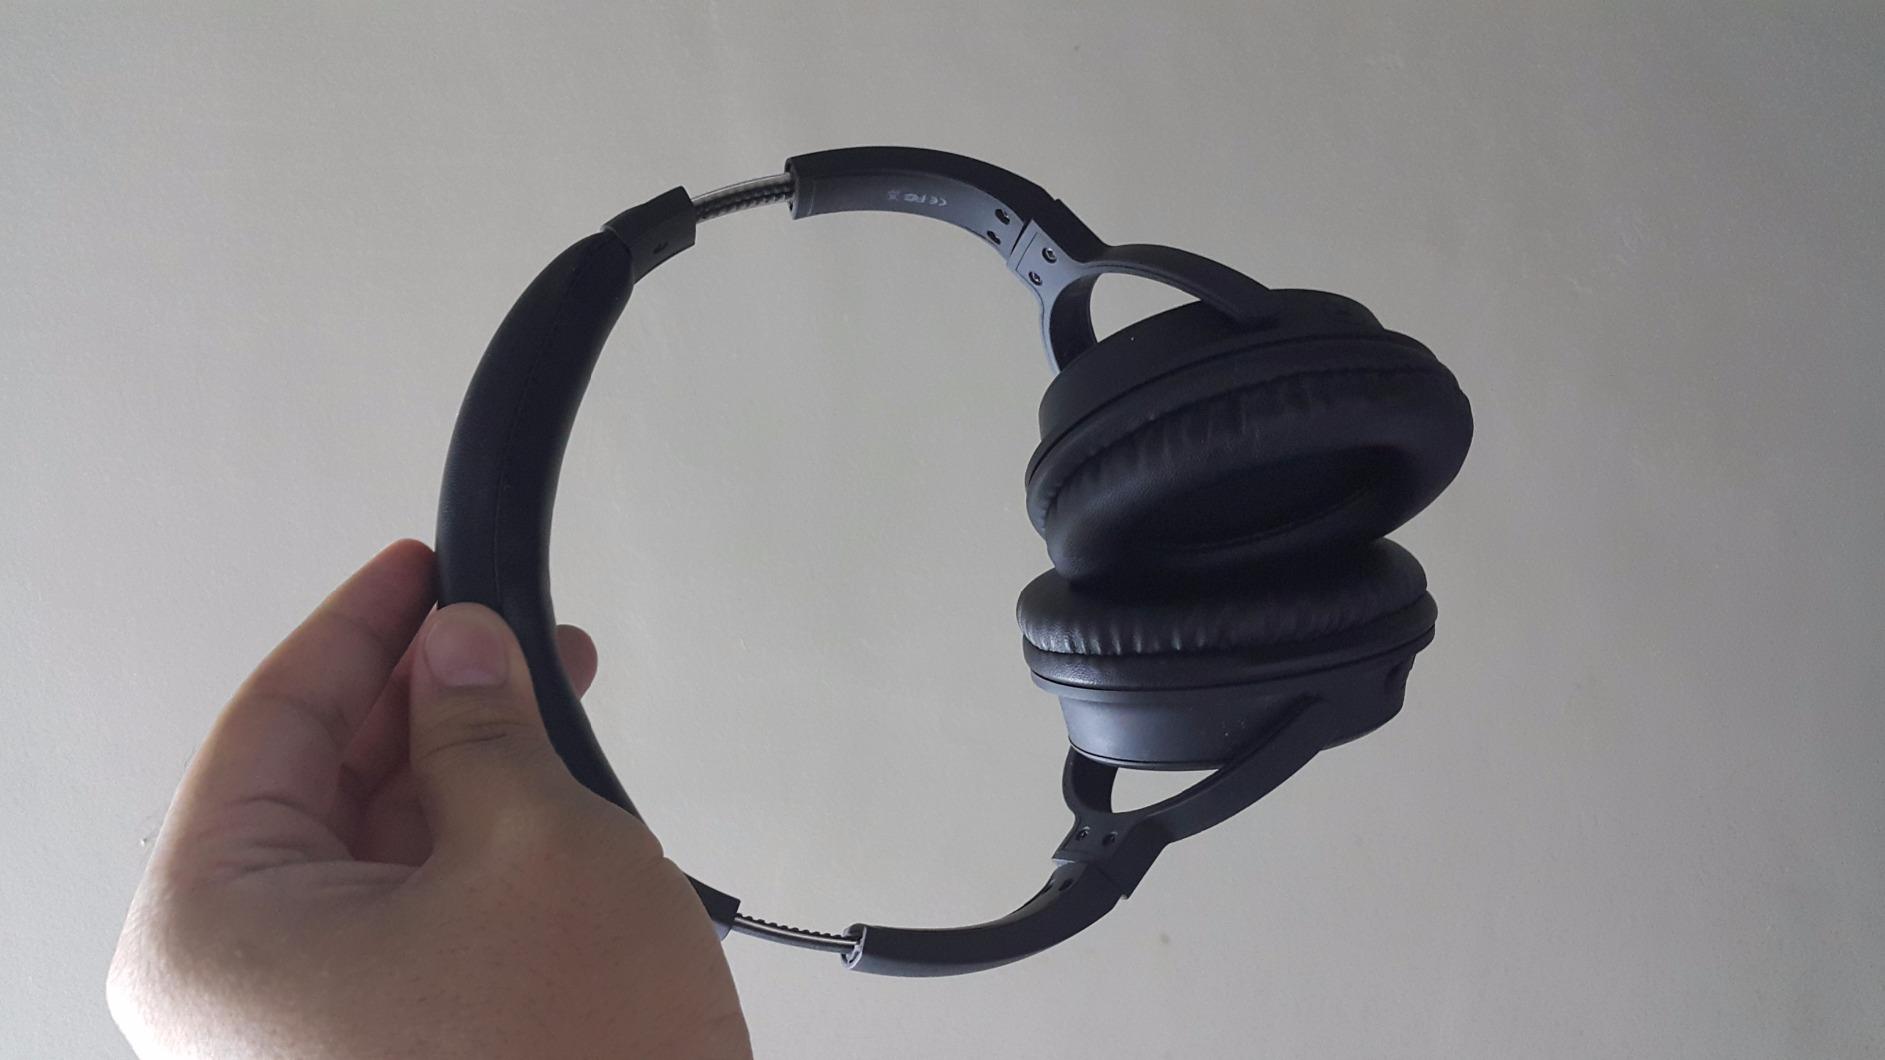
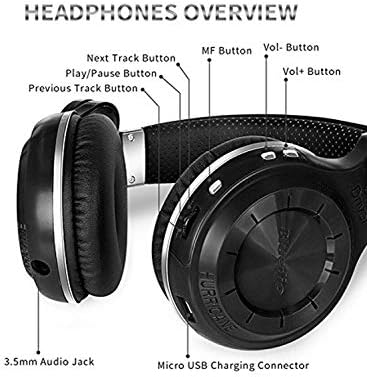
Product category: headphones
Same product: no